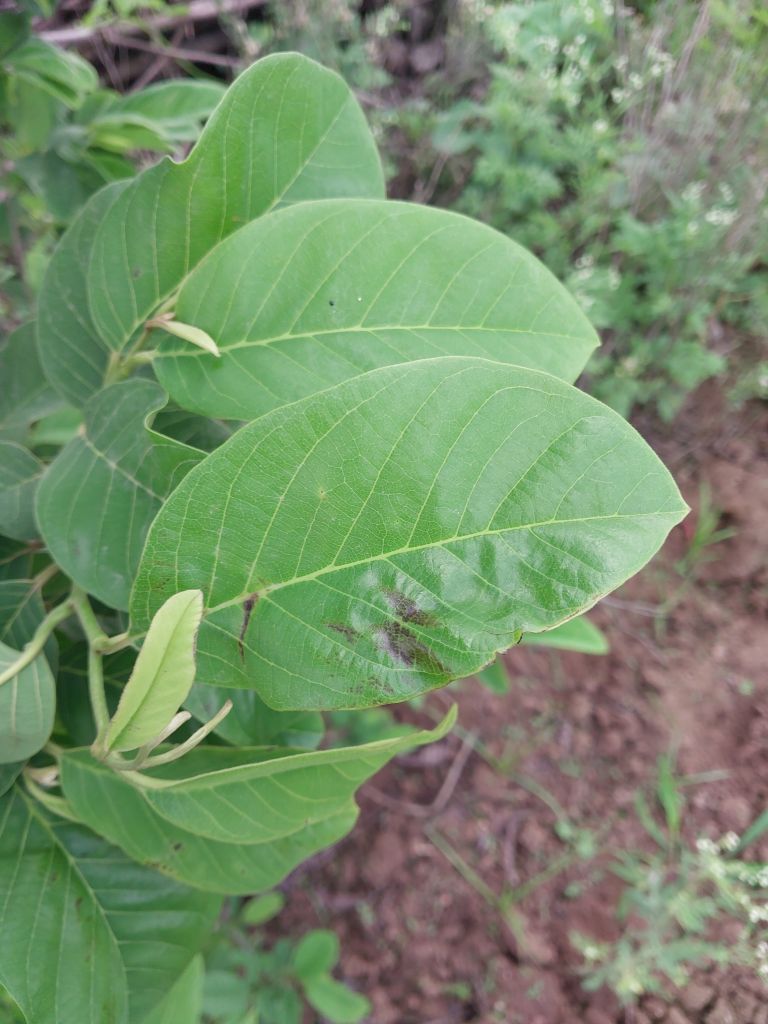
Disease label: Leaf spot on Leaves